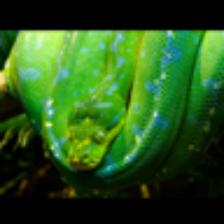
Label: NonHuman